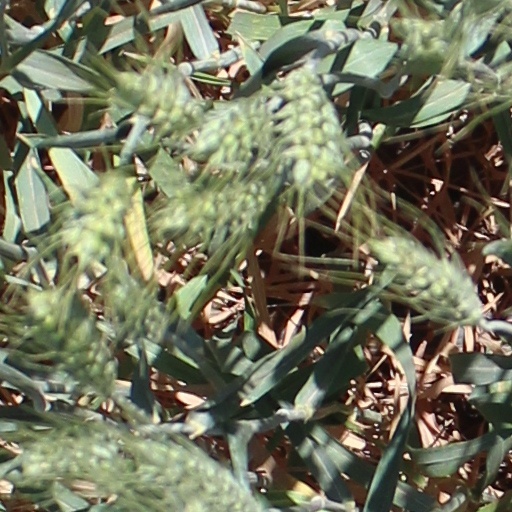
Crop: wheat